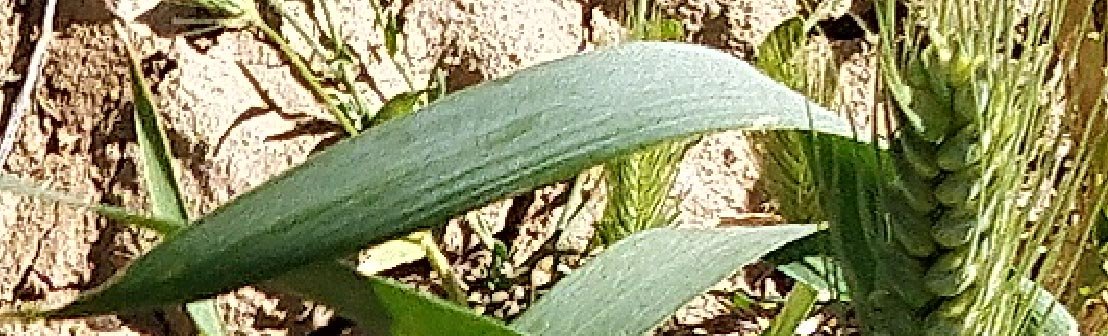
Label: Wheat___Healthy